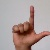
The image shows a hand gesture representing the letter 'L' in Indian Sign Language.